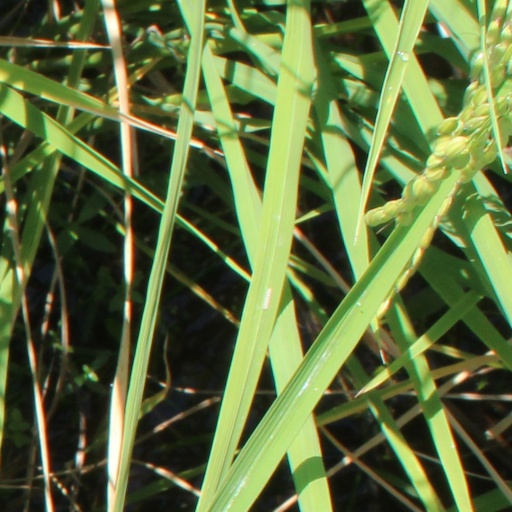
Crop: rice